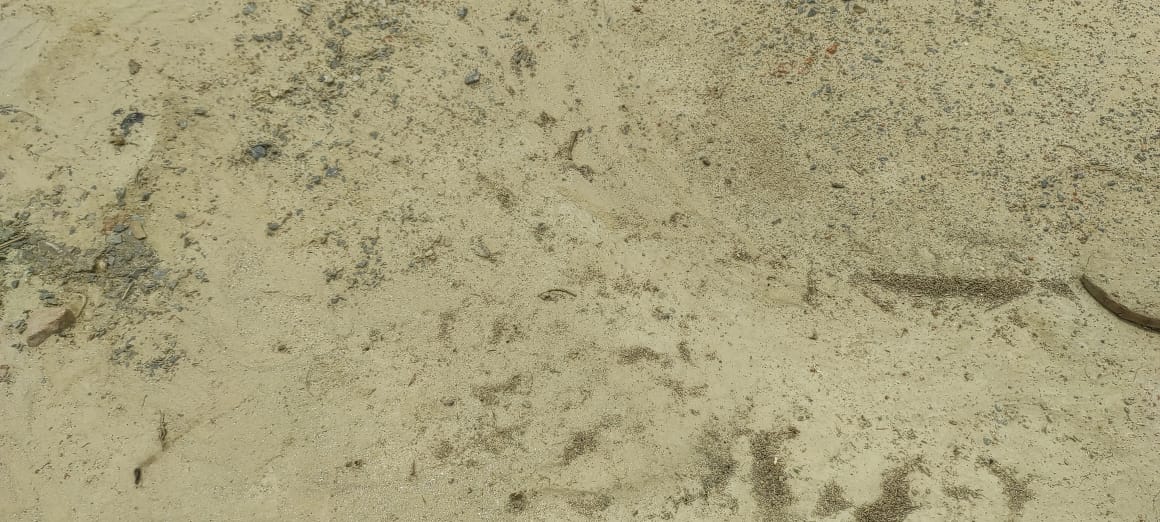
Soil type: Alluvial soil